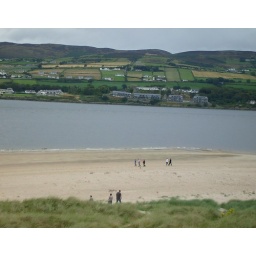
Taken from the roof of the martello tower at Magilligan in Northern Ireland looking over Lough Foyle to Donegal in the South.